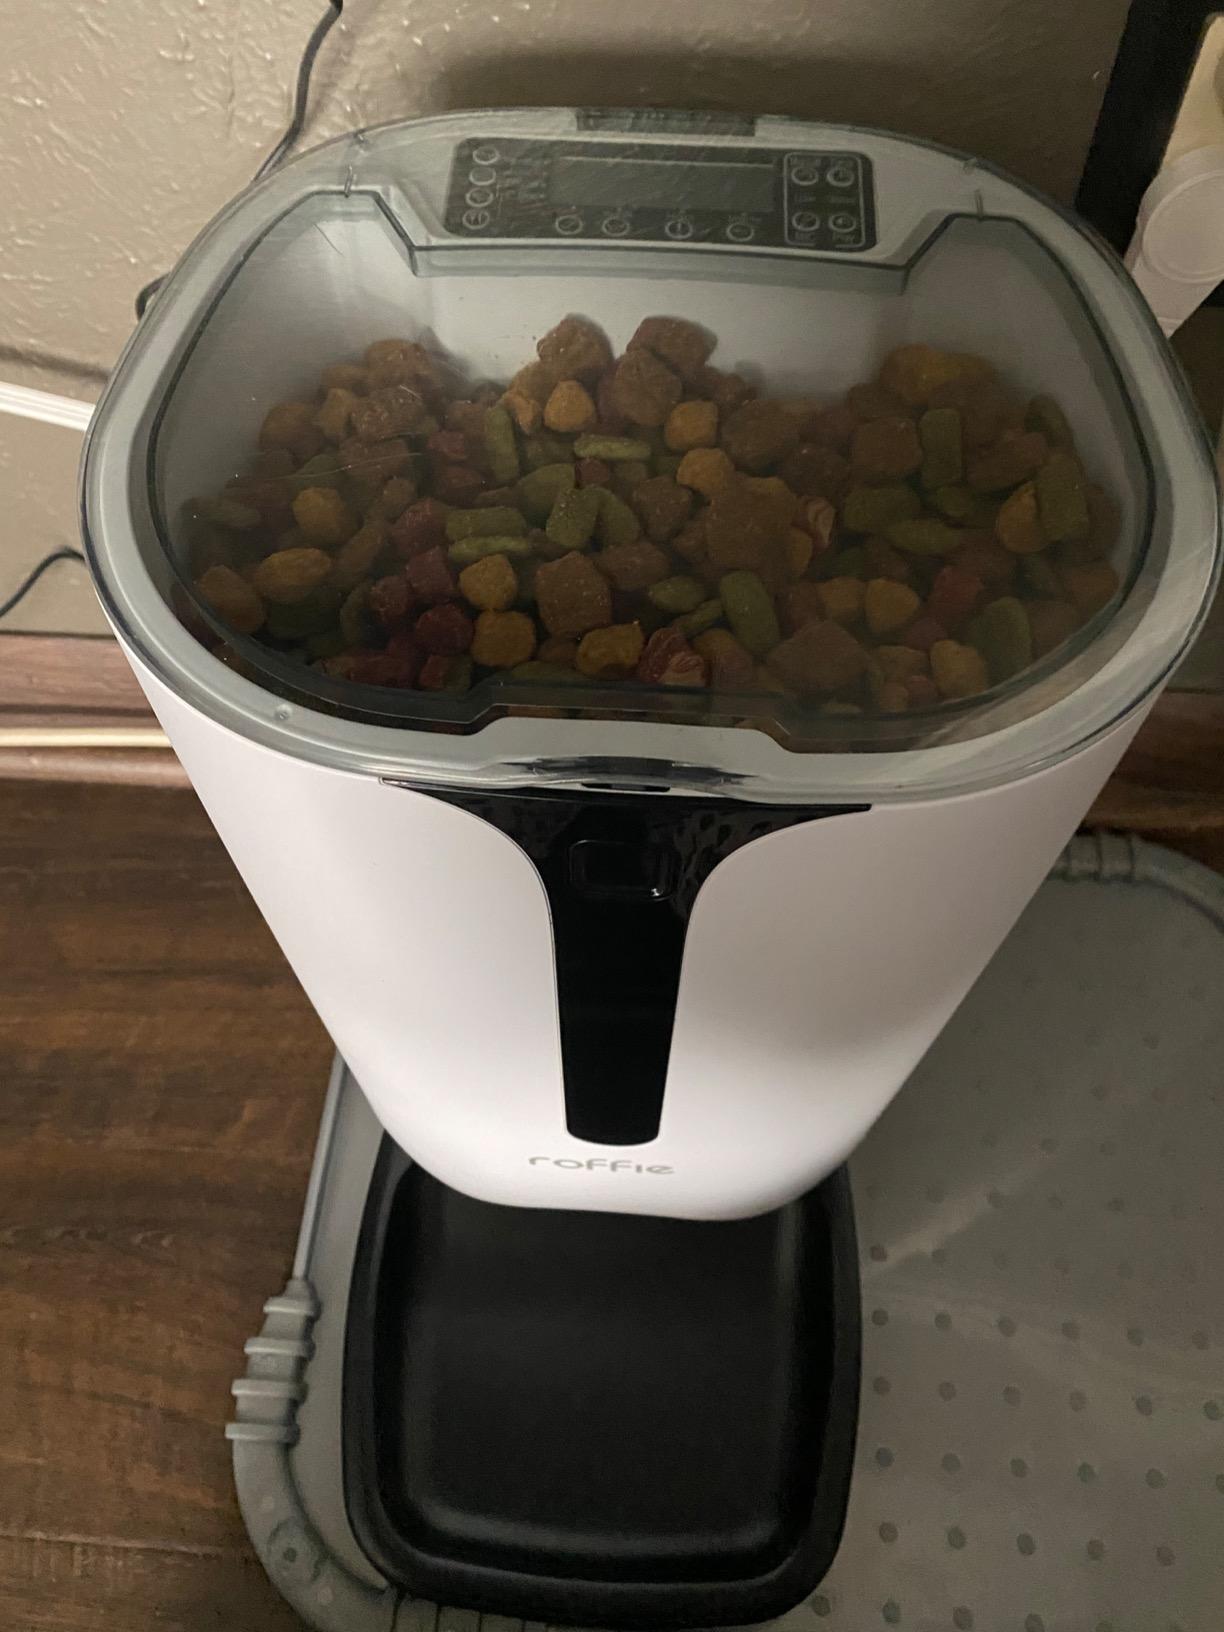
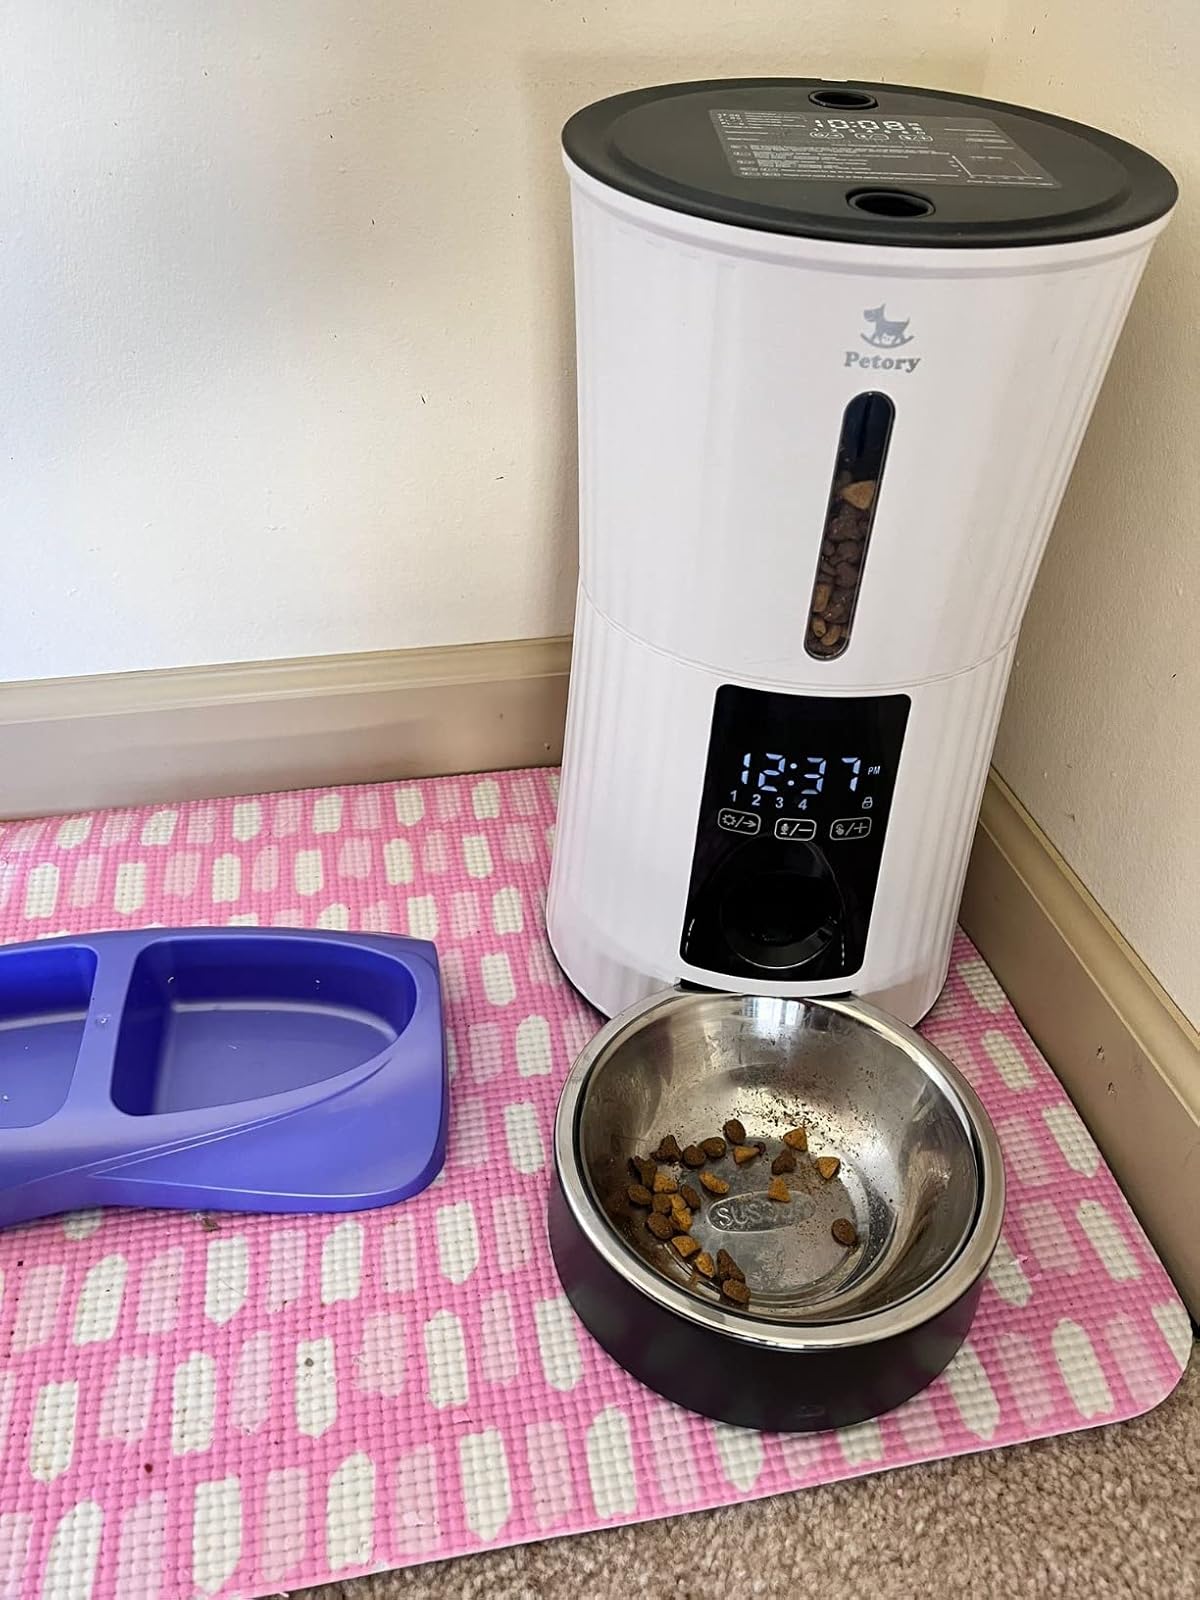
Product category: items_feeder
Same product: no